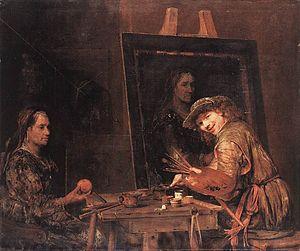
Article à recycler